History of virology

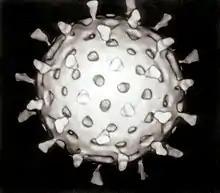
A rotavirus particle

The second half of the 20th century was the golden age of virus discovery and most of the 2,000 recognised species of animal, plant, and bacterial viruses were discovered during these years. In 1946, bovine virus diarrhea was discovered, which is still possibly the most common pathogen of cattle throughout the world and in 1957, equine arterivirus was discovered. In the 1950s, improvements in virus isolation and detection methods resulted in the discovery of several important human viruses including varicella zoster virus, the paramyxoviruses – which include measles virus and respiratory syncytial virus – and the rhinoviruses that cause the common cold. In the 1960s more viruses were discovered. In 1963, the hepatitis B virus was discovered by Baruch Blumberg (b. 1925). Reverse transcriptase, the key enzyme that retroviruses use to translate their RNA into DNA, was first described in 1970, independently by Howard Temin and David Baltimore (b. 1938). This was important to the development of antiviral drugs – a key turning-point in the history of viral infections. In 1983, Luc Montagnier (b. 1932) and his team at the Pasteur Institute in France first isolated the retrovirus now called HIV. In 1989 Michael Houghton's team at Chiron Corporation discovered hepatitis C.